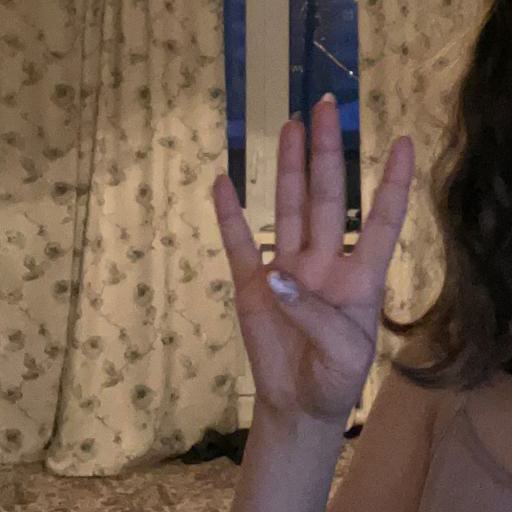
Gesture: four